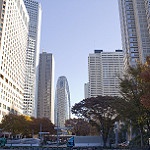
Label: non_damage_buildings_street